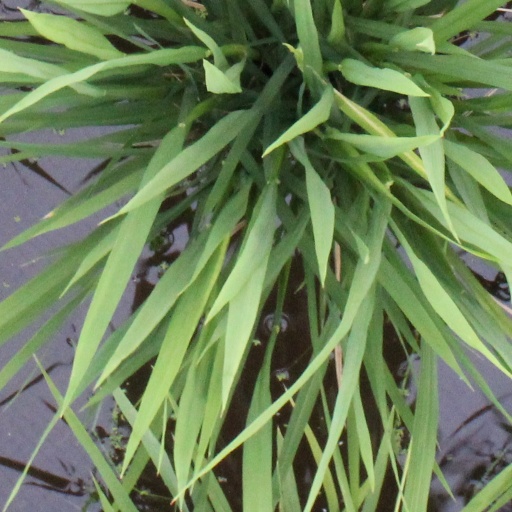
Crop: rice